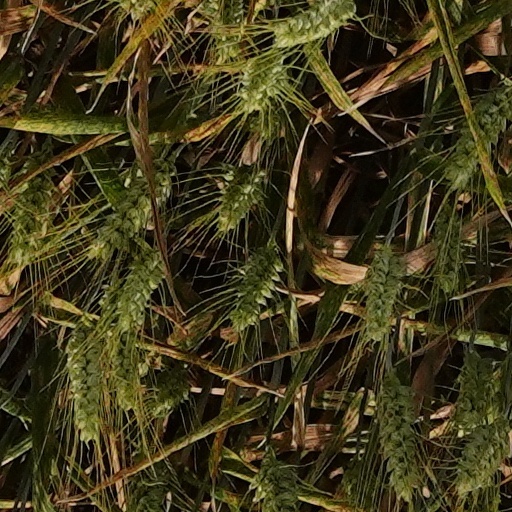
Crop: wheat